Brachyceratops

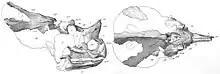
Illustration of the holotype skull from the left and above

"Brachyceratops" belonged to the Centrosaurinae, but its exact placement has been difficult to discover because it is known only from juvenile specimens. In 1997, Scott Sampson and colleagues re-examined "Brachyceratops" and noted that it is almost certainly the juvenile form of an already known centrosaurine dinosaur. However, because many features that distinguish ceratopsians from each other do not appear until adulthood, exactly which centrosaurine remained unknown, and Sampson "et al." classified "Brachyceratops" as a "nomen dubium", or dubious name. In 2007, Michael J. Ryan and colleagues suggested that "Brachyceratops" was possibly the juvenile form of "Styracosaurus ovatus", which has since been reclassified as "Rubeosaurus". A 2011 study supported this idea for the most mature specimen of "Brachyceratops", USNM 14765, which shows one unique newly evolved feature (apomorphy) in common with "Rubeosaurus" to the exclusion of other centrosaurines. However, the same study suggested that because the holotype specimen of "Brachyceratops" is too incomplete and juvenile to preserve any determinable apomorphies, "Brachyceratops" must be considered a nomen dubium, and cannot be a senior synonym of "Rubeosaurus".